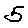
Label: 5